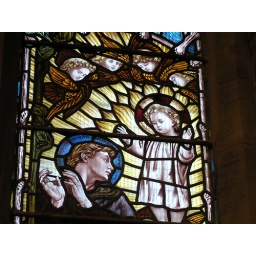
Stained glass window (1891) by Christopher Whall at St Seiriol, Penmaenmawr